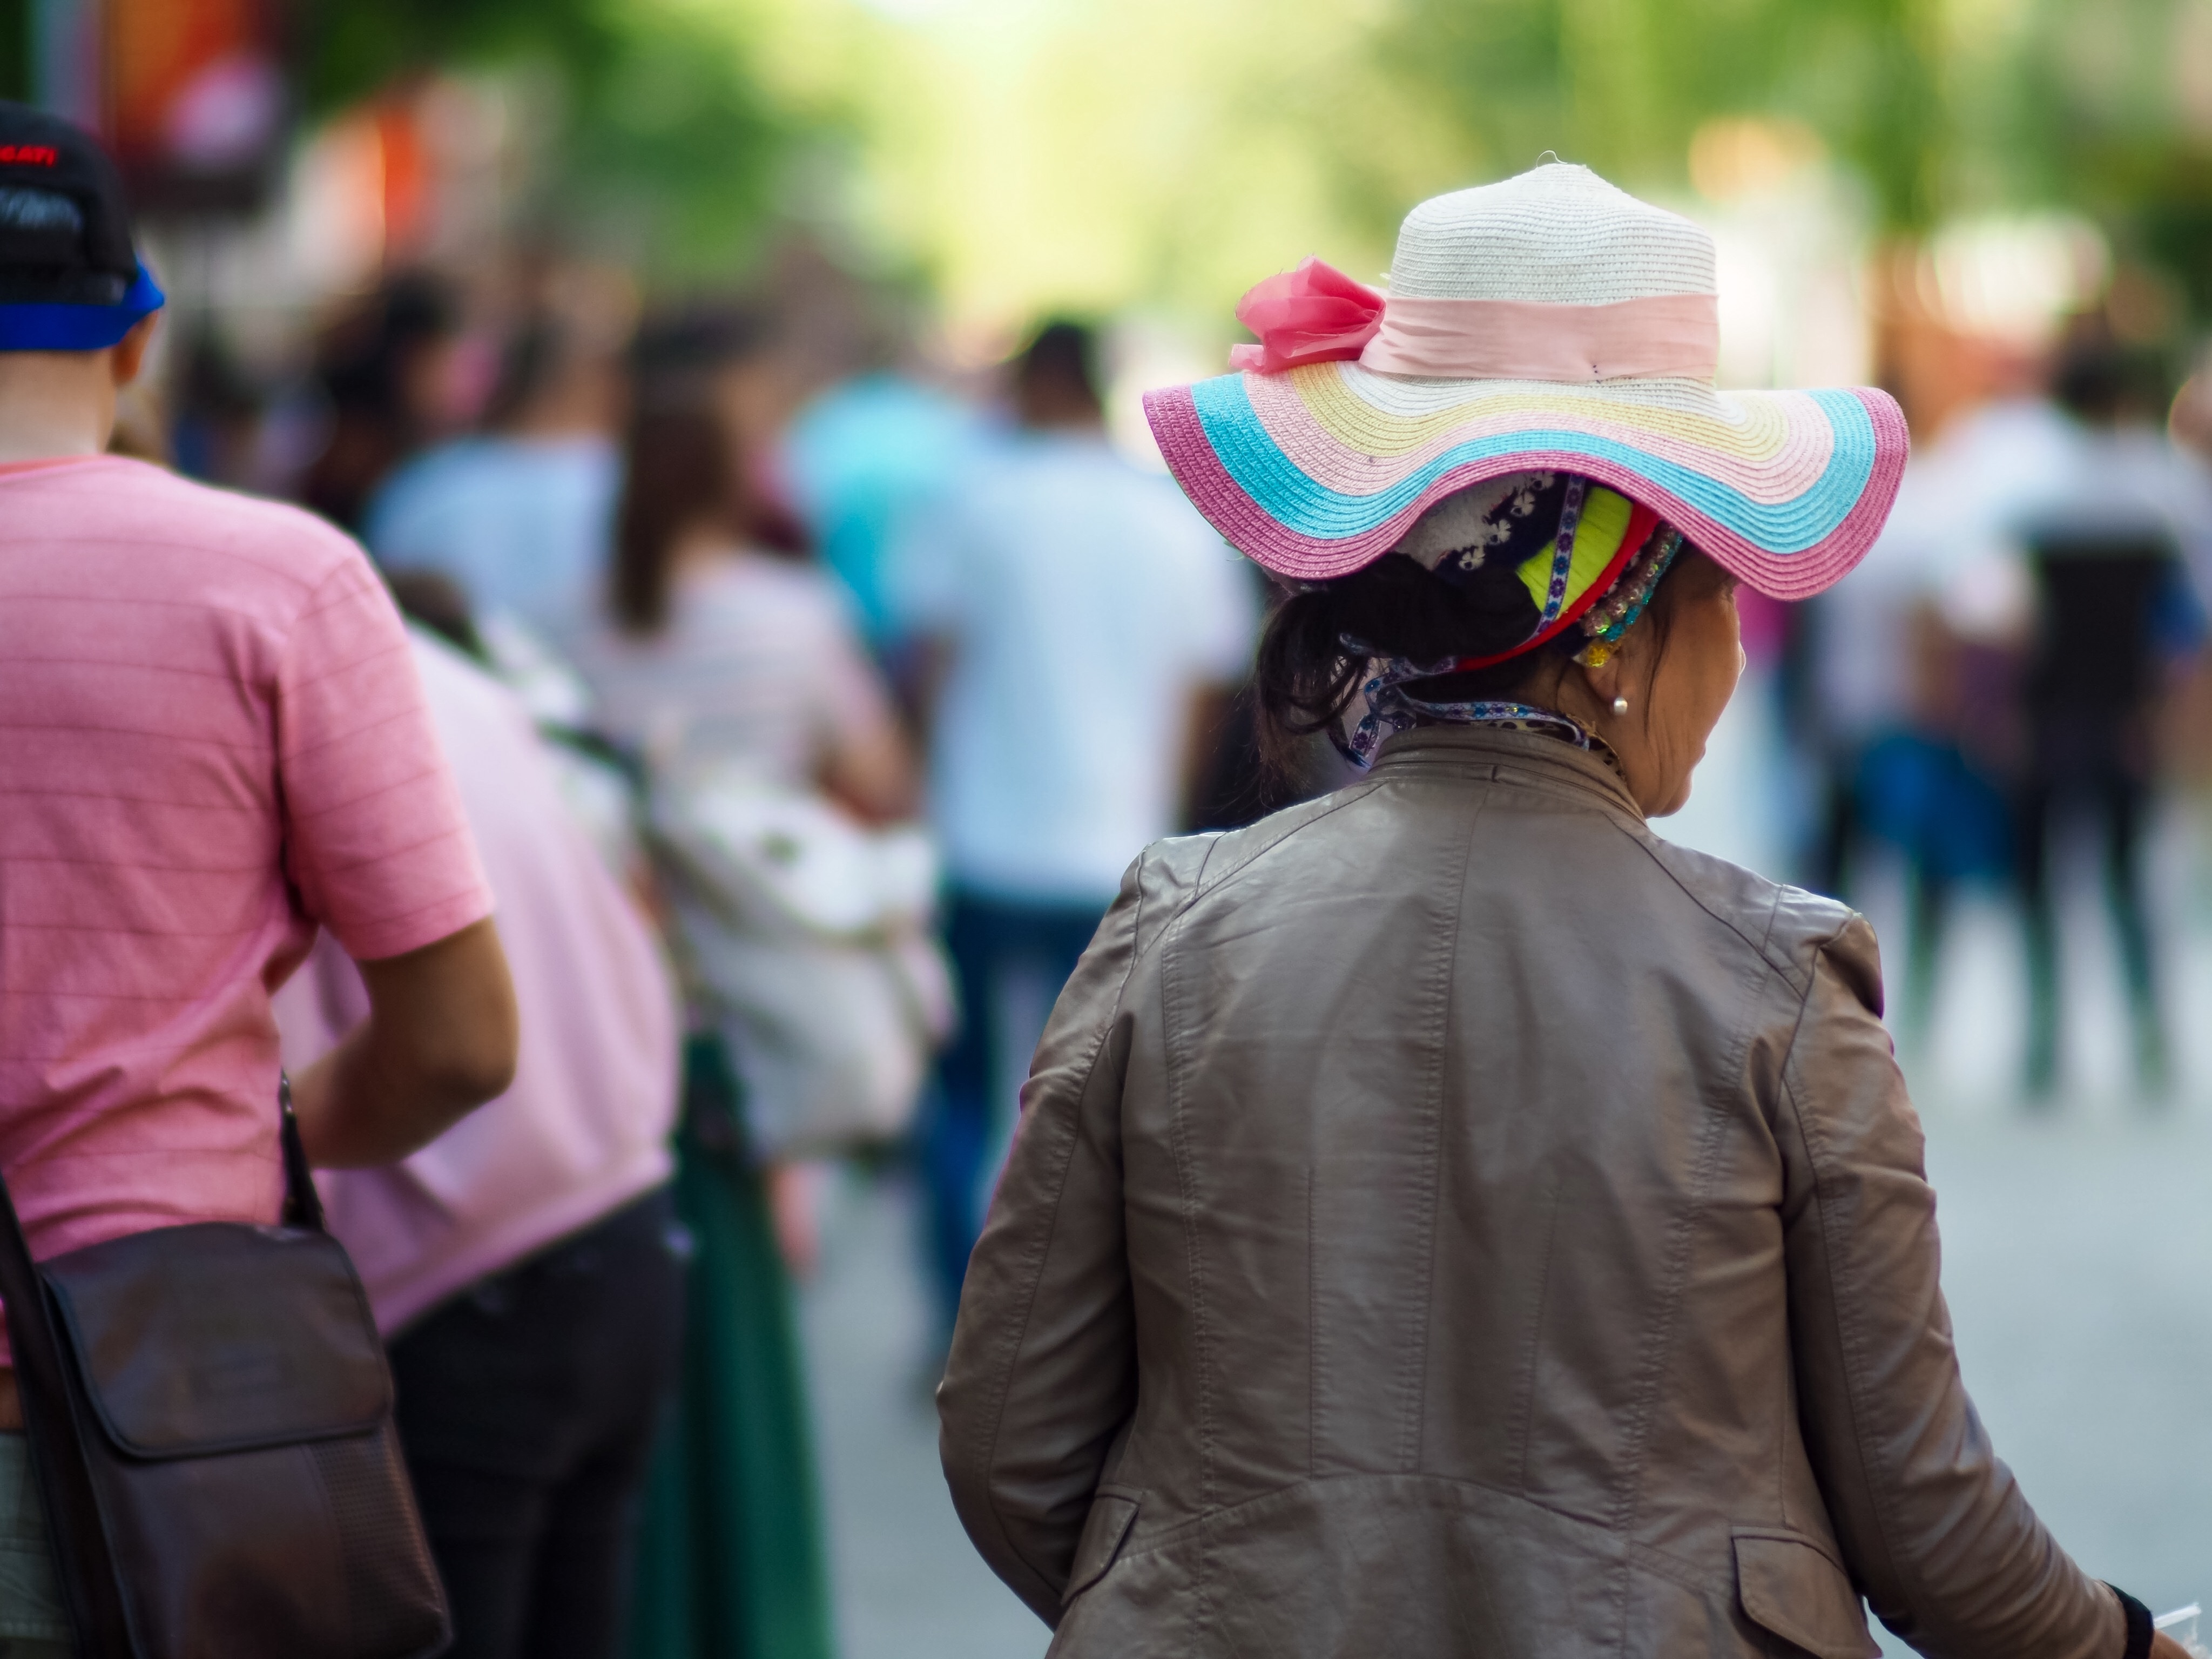
man, people, woman, street, crowd, spring, color, asia, hat, fashion, festival, dali, back view, strang